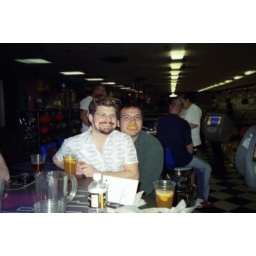
i mostly remember this night because i had oranges in my pants when i got home